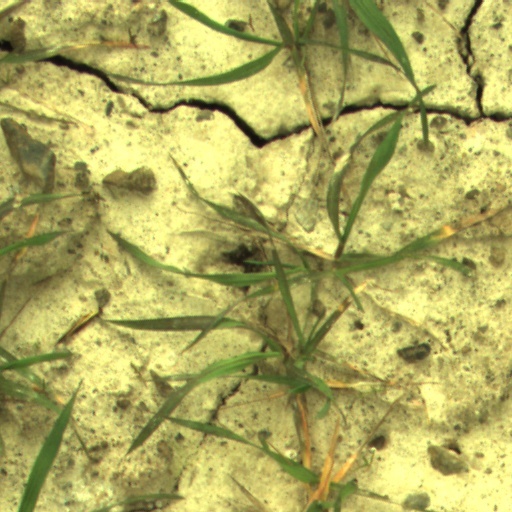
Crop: wheat